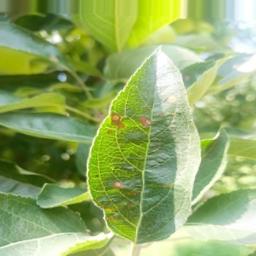
Label: Alternaria